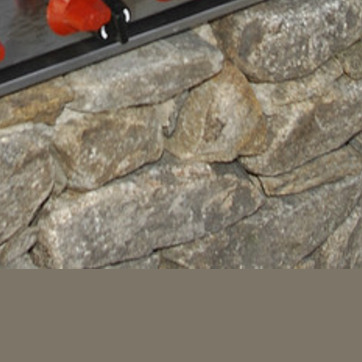
Material: stone